Trams in Melbourne

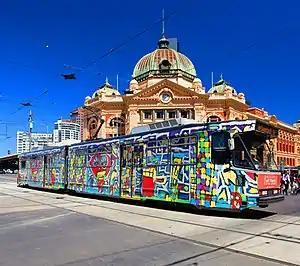
Matthew Clarke's 2017 Melbourne Art Tram

The development of new rolling stock to replace the W-class began in the early 1970s, employing a modern design, based on the M28 trams running in Gothenburg, Sweden.